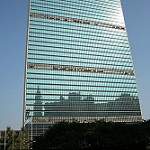
Label: buildings